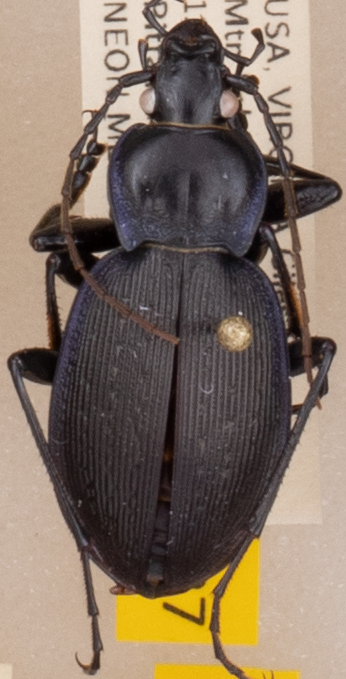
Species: Carabus goryi
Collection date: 2021-06-15
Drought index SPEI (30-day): -0.51
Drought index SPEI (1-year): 0.718
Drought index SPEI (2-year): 1.28